Intag

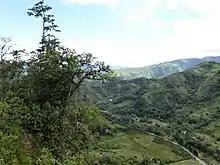
Landscape in Intag

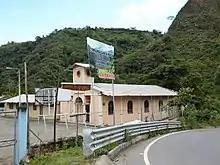
Church in Intag with a sign saying ″No a la Minería″.

Intag is a remote, partly mountainous area in Cotacachi Canton and Otavalo Canton Imbabura Province, Ecuador, named for the Intag river. It includes Intag Cloud Forest Reserve, which has primary cloud forest at 1800–2800 m and a high biodiversity. Cotacachi Cayapas Ecological Reserve borders to the North.